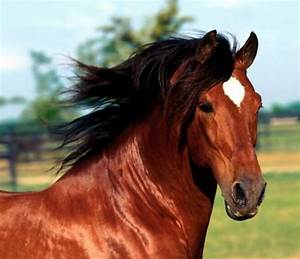
Label: cavallo